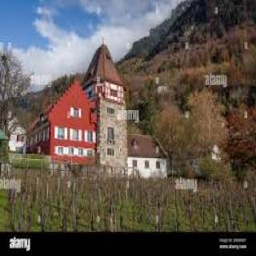
Red House